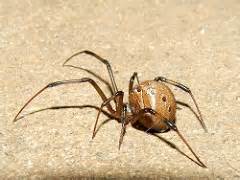
Label: spider